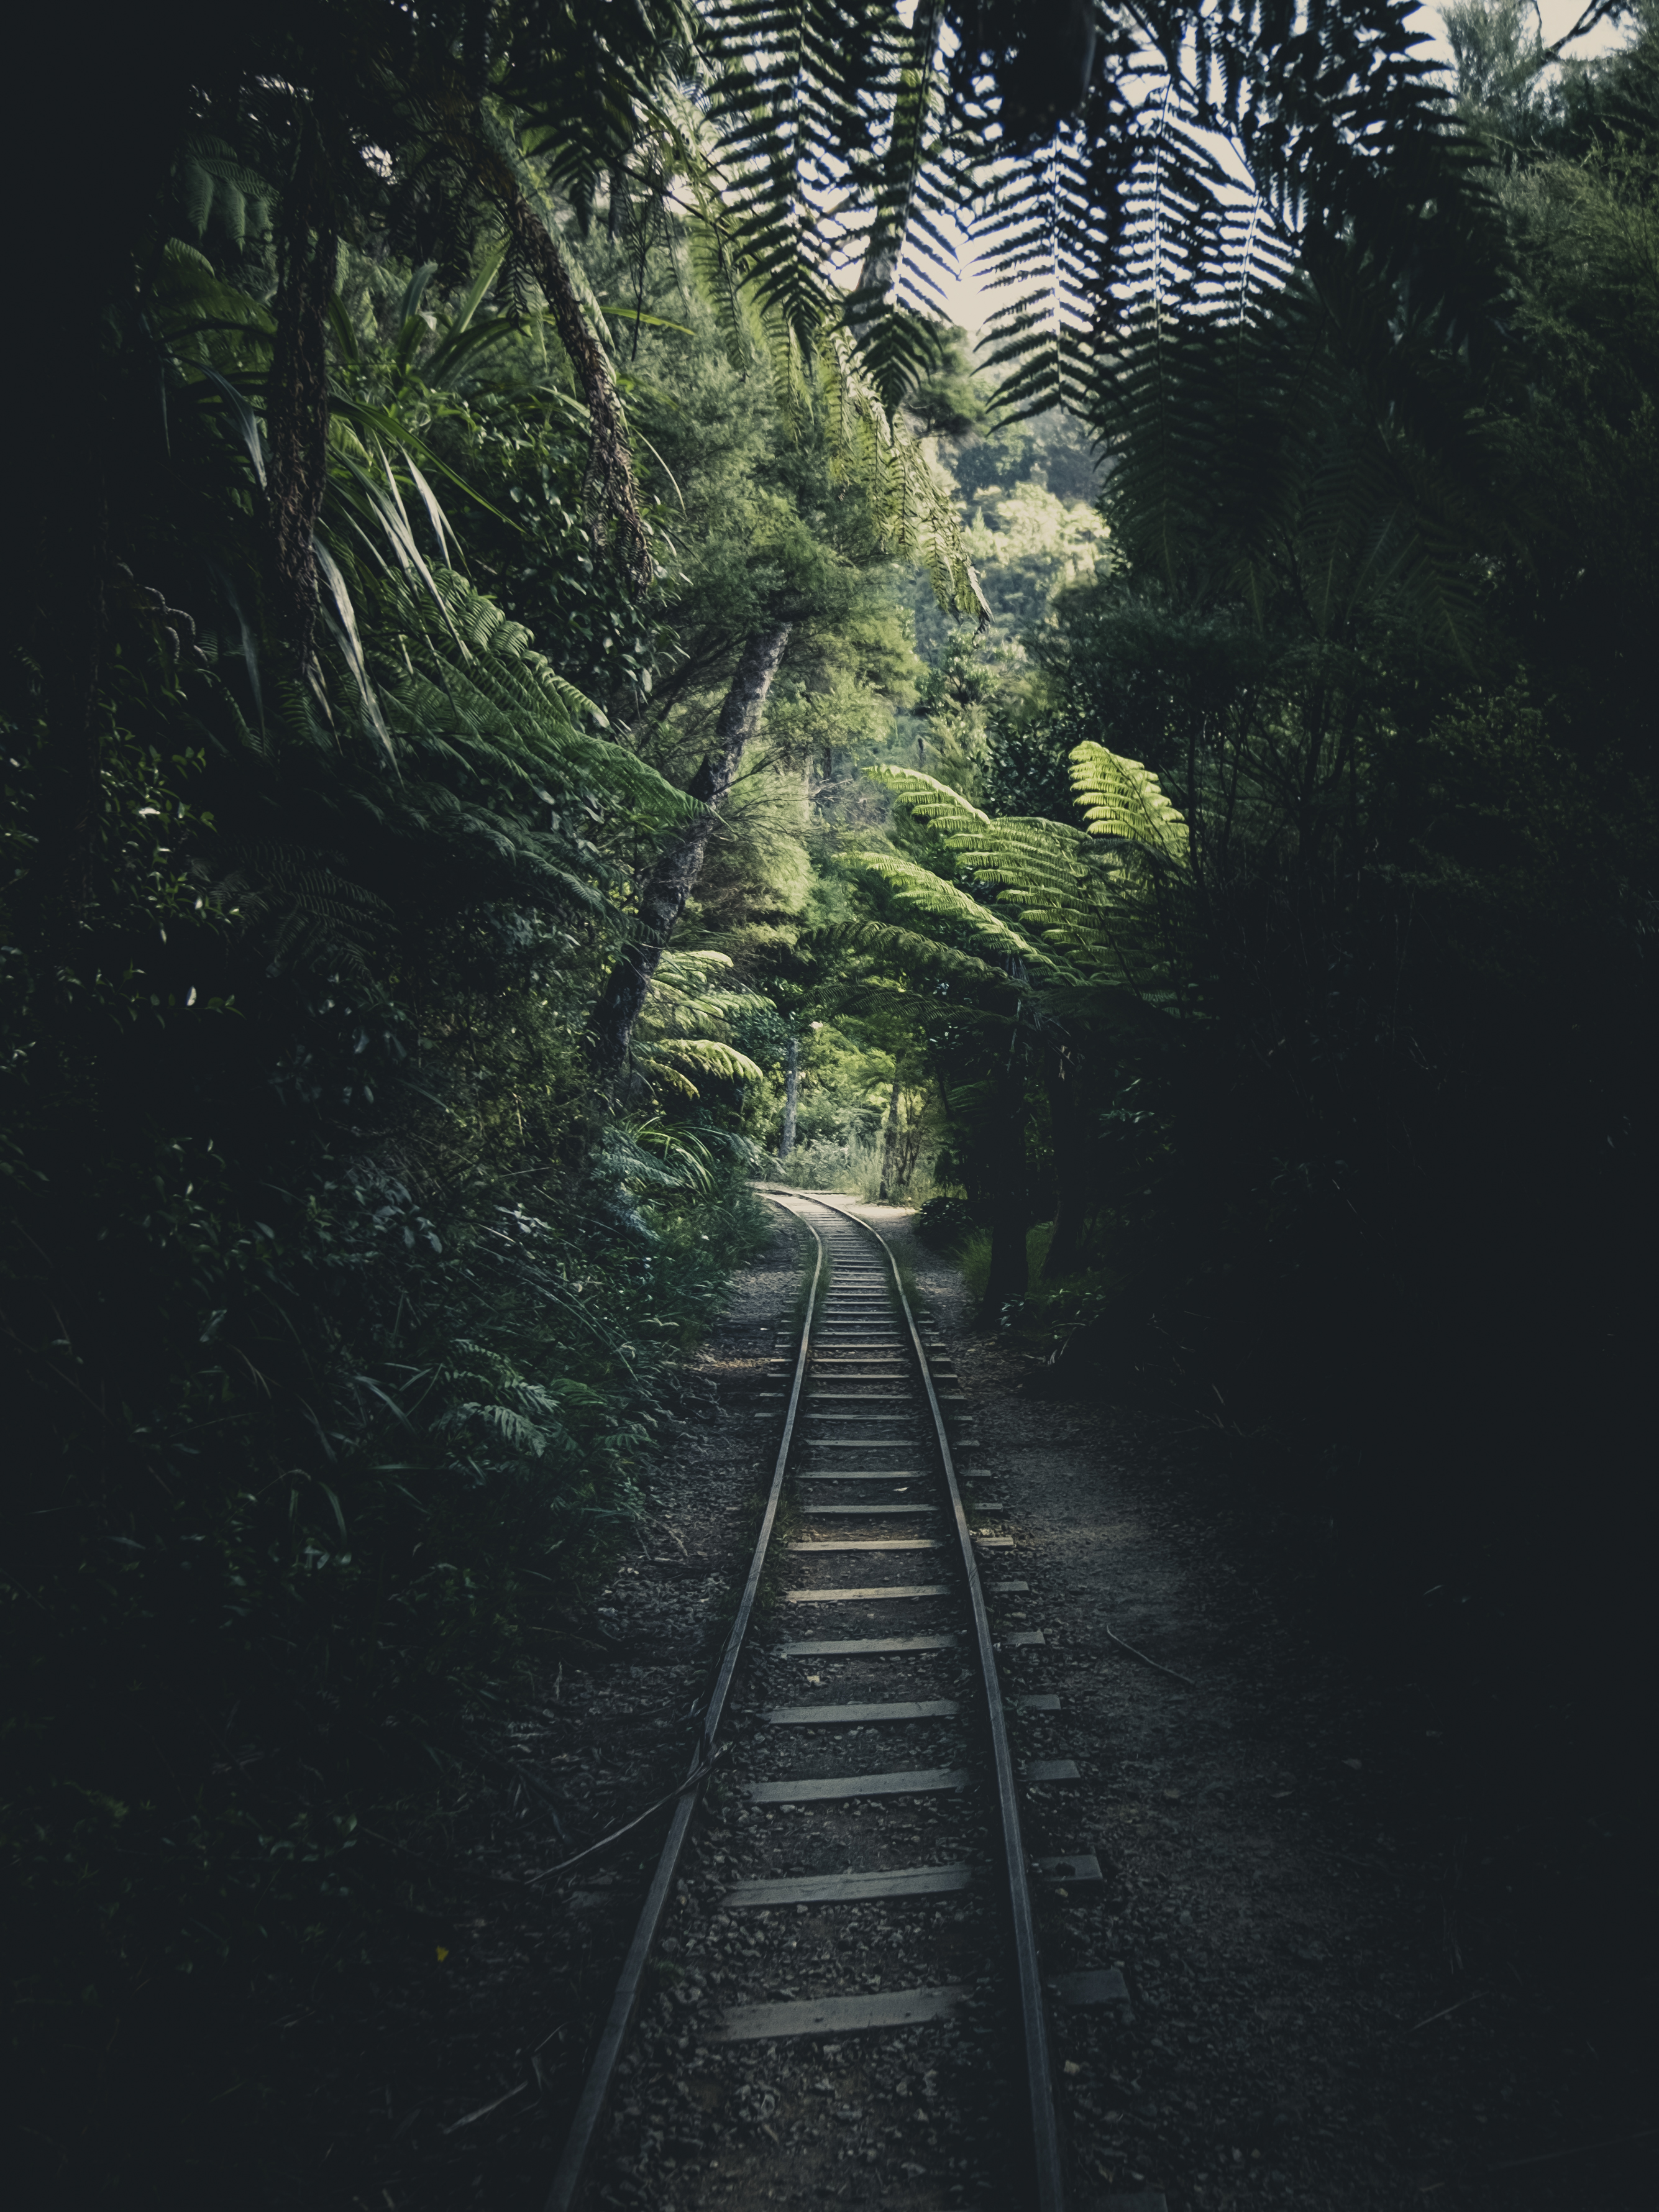
transport, track, tree, light, infrastructure, woody plant, sky, line, darkness, thoroughfare, branch, plant, forest, vehicle, parallel, railway, nonbuilding structure, road